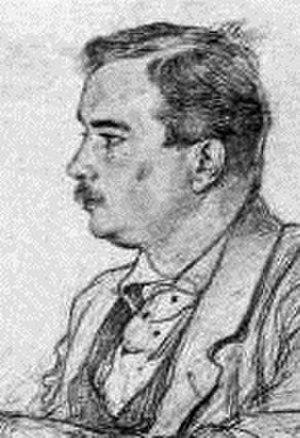
Christian Wilhelm Allers, né le 6 août 1857 à Hambourg et mort le 19 octobre 1915 à Carlsruhe, est un illustrateur, dessinateur et peintre allemand, influencé par le naturalisme.